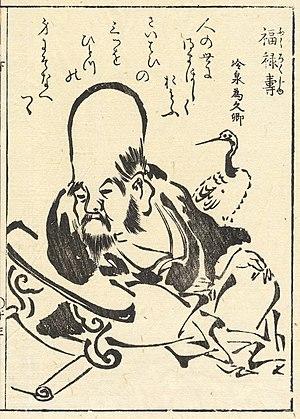
Shou est un caractère chinois représentant la longévité. Il est également utilisé comme symbole dans l'ornementation sous différentes formes, entre autres, chez les populations han et mongoles et mandchoues, coréennes et japonaises d'Extrême-orient. Les Yugurs, population d'origine turque, ayant pour une part intégré des langues mongoles et chinoise, utilisent également le symbole associé sur leurs bijoux.
Au Japon, Fukurokuju est une des Sept Divinités du Bonheur dans la mythologie Shinto.